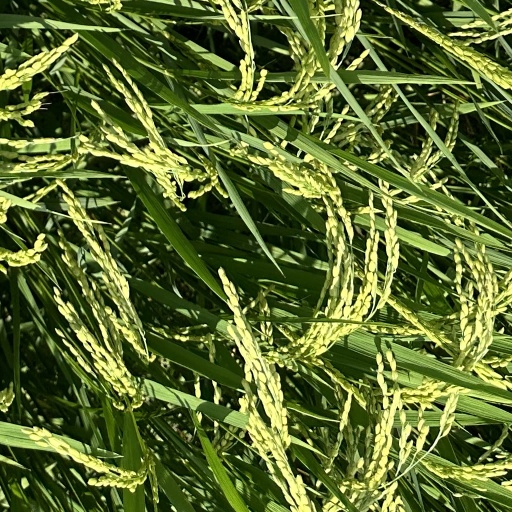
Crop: rice